Windows (film)

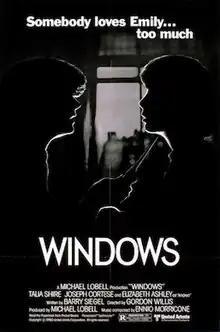
Theatrical release poster

Windows is a 1980 American psychological thriller film directed by Gordon Willis and starring Talia Shire, Joseph Cortese, and Elizabeth Ashley. It was the only film directed by Willis, who was better known as a cinematographer for such films as "The Godfather" series and several films by Woody Allen.